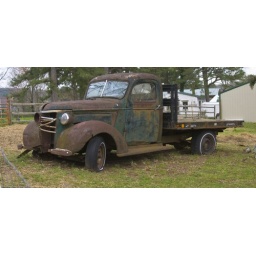
another view of the truck by the motorcycle tree